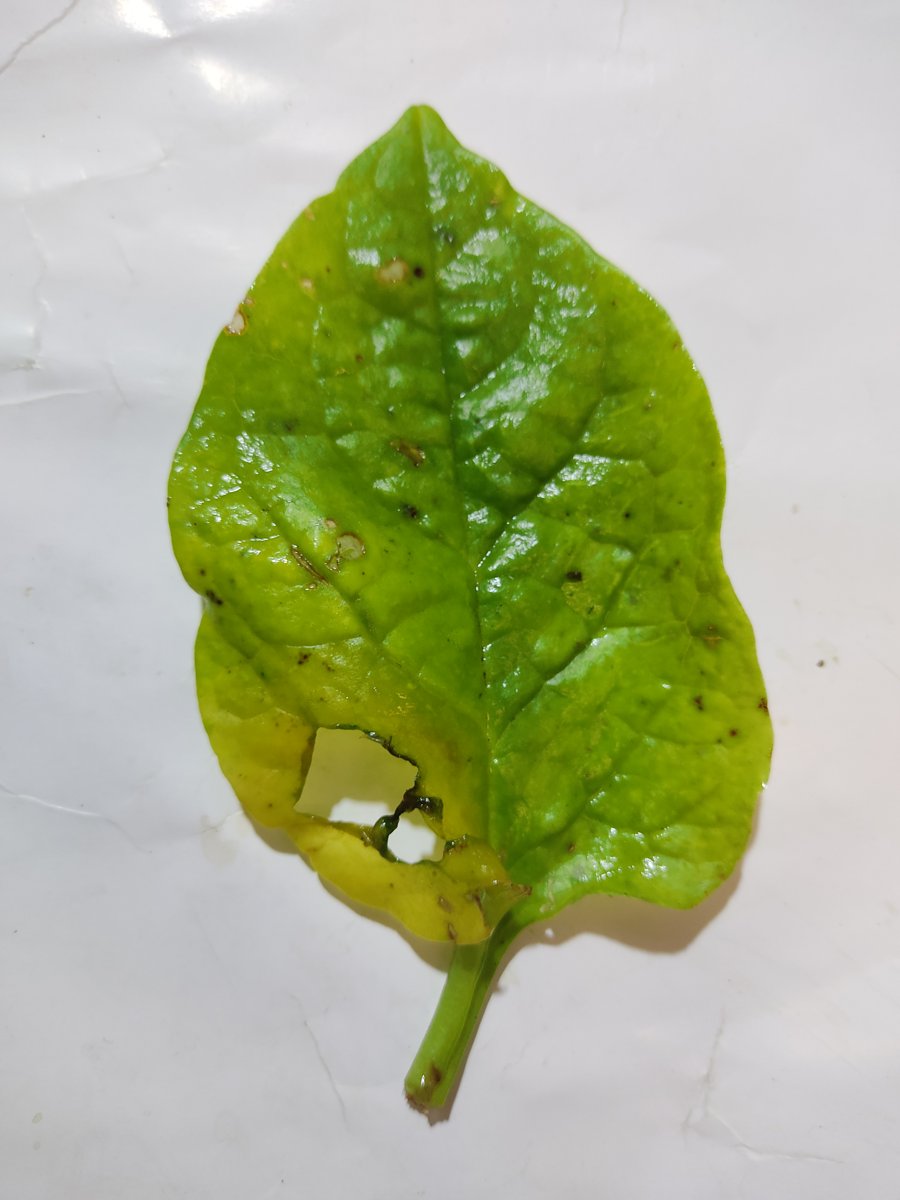
Label: Downy-Mildew